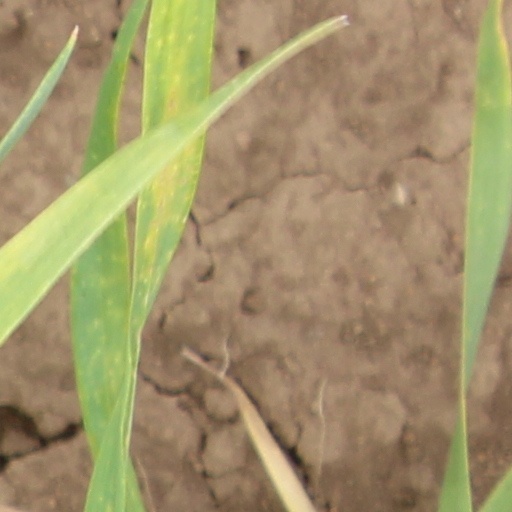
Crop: wheat